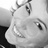
Emotion: happy